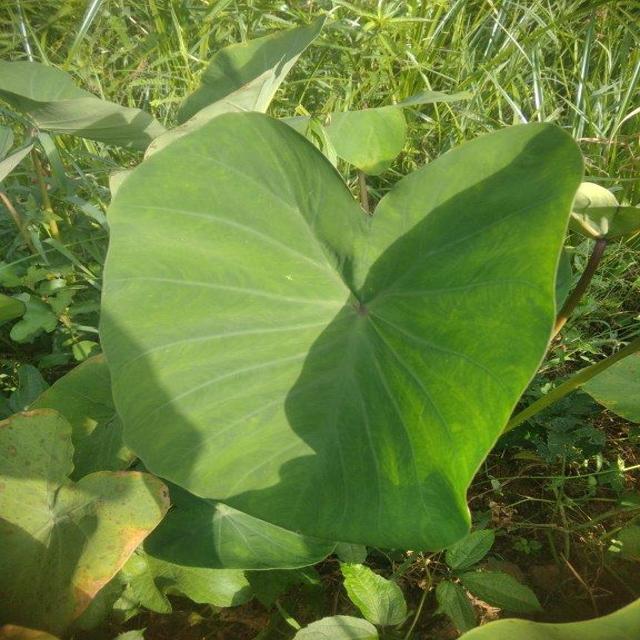
Label: Healthy